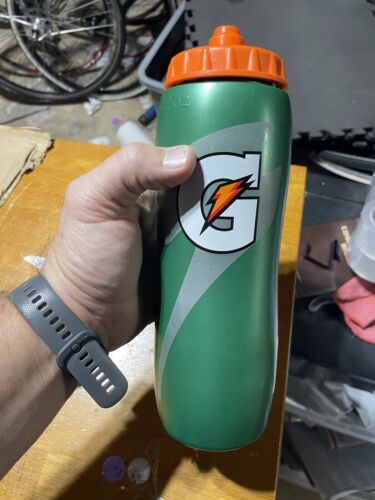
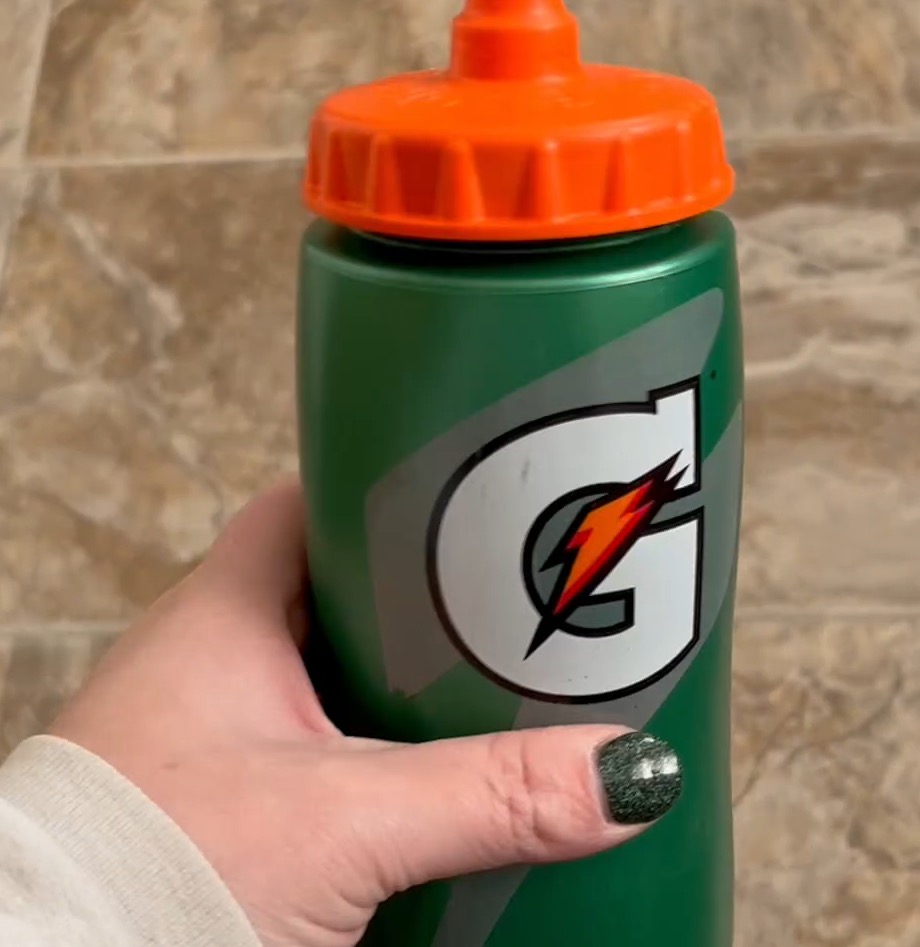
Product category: misc
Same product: yes